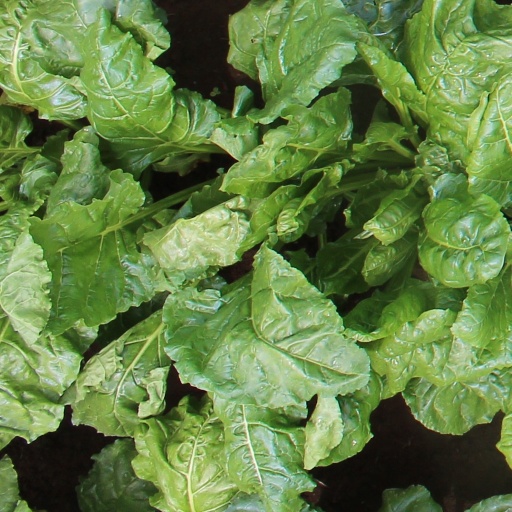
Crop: sugar beet